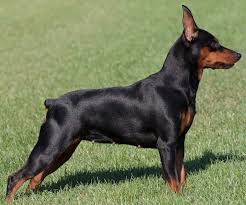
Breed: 561-n000127-miniature_pinscher